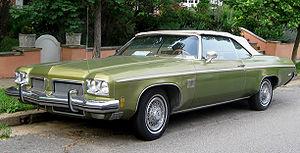
Ashley J. « Ash » Williams est un personnage de fiction créé par Sam Raimi dans le film Evil Dead en 1981. Il est interprété par Bruce Campbell.